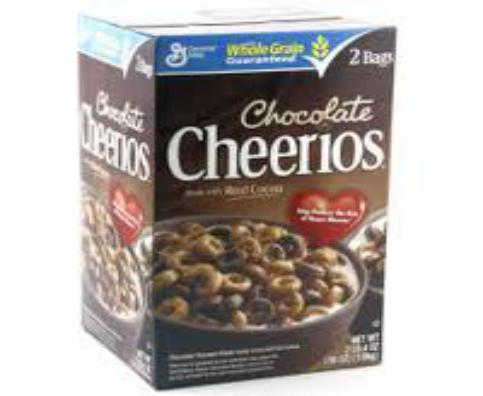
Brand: Chocolate Cheerios
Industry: Food